Bihar

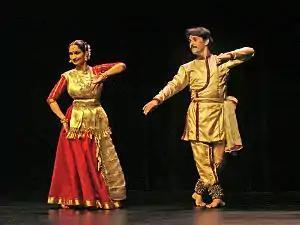
Kathak classical dance form, from Bhojpur region

The politics of Bihar have been based on caste since the onset of Indian independence. The important castes with political presence and influence in Bihar includes: Yadav, Koeri, Kurmi, Rajput, Bhumihar, and Brahmin. Before 1990, politics was dominated by Forward Castes– Brahmin, Rajput, Bhumihar, and Kayastha. The numerous Other Backward Class group was only given a token representation in the government. This over representation of upper castes was due to their dominance in the Indian National Congress, which dominated the politics of the state for three decades after the independence of India. According to political scientist Sanjay Kumar: "Using their dominant role in state's government, in the period before 1990, the Forward Castes deliberately subverted the 'land reforms', which could have helped Backward Castes and the Scheduled Castes". The upper backwards relied on the political parties of Lok Dal and later Janata Dal for increasing their political representation. The year of 1989–90 saw the implementation of Mandal Commission's recommendation by V. P. Singh's government, which reserved 27% per cent seats in government jobs and educational institutions for the members of Other Backward Class. This event mobilised them against the "politics of religion" of the Bhartiya Janata Party, which was backed by the Forward Castes. Important figures such as Lalu Prasad Yadav and Nitish Kumar took a leading role in this mobilisation, and by 1990, the upper backwards– Koeri, Kurmi, Yadav became the new political elites of the state.